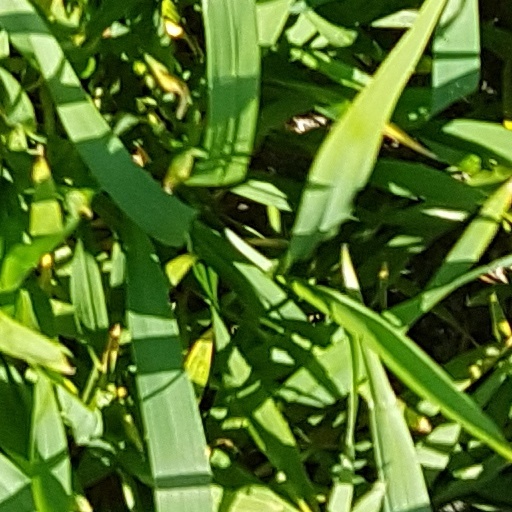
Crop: wheat